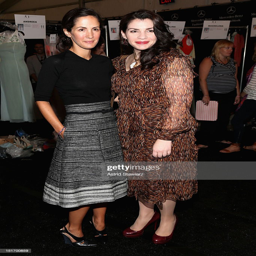
person and novelist pose backstage at the fashion show during fashion week .